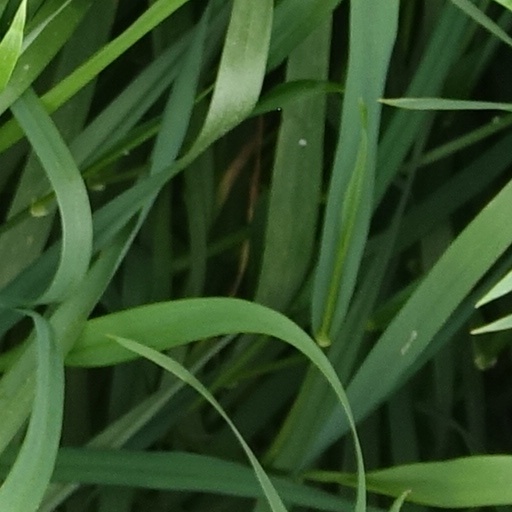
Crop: wheat